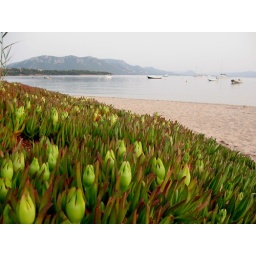
but I loved this plant on this quiet beach near Porto vecchio, in our camping